Donald Emil Ziegler

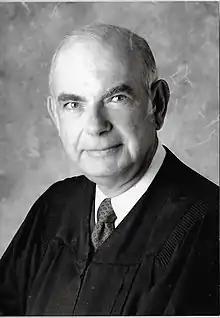

Donald Emil Ziegler (October 1, 1936 – September 21, 2019) was a former United States district judge of the United States District Court for the Western District of Pennsylvania.